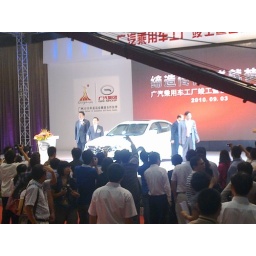
all GAC top officials are standing by that white vehicle